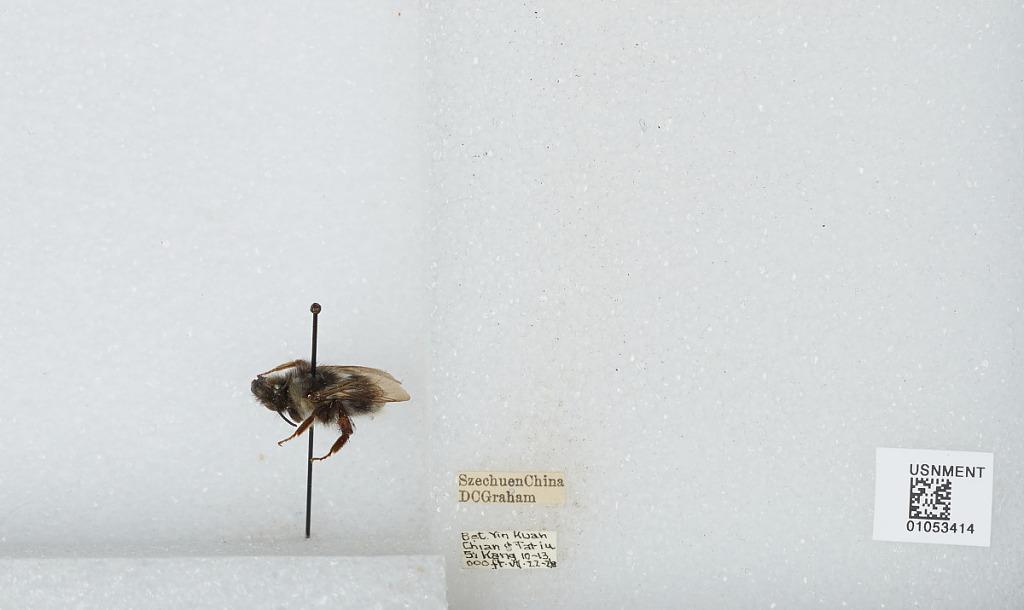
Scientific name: Bombus sp.
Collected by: D. Graham
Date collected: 1928-7-22
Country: China
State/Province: Sichaun
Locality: Between Yin Kuah Chian and Tatiu Si Kang